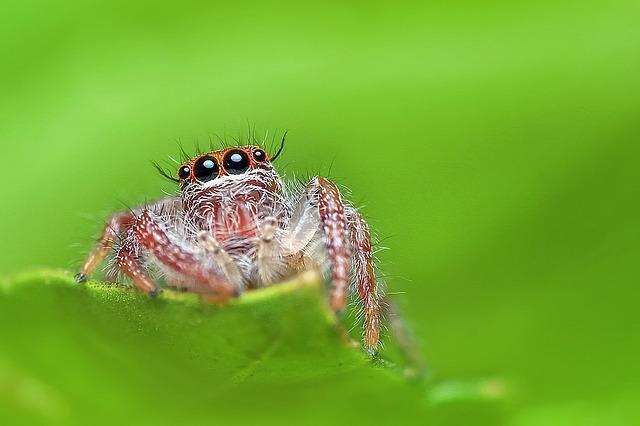
spider